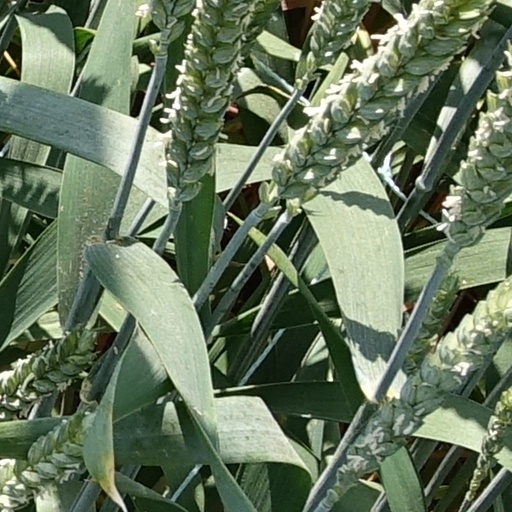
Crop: wheat